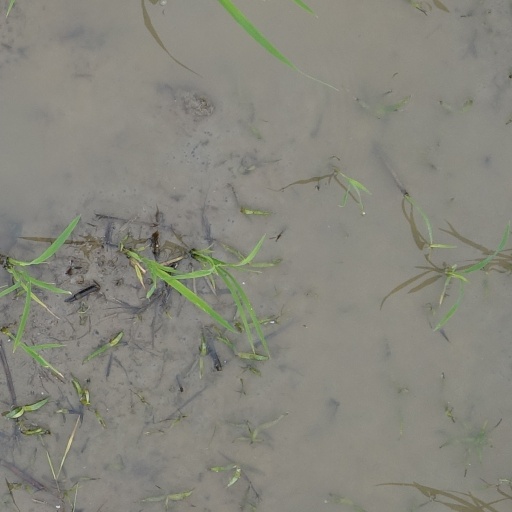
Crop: rice